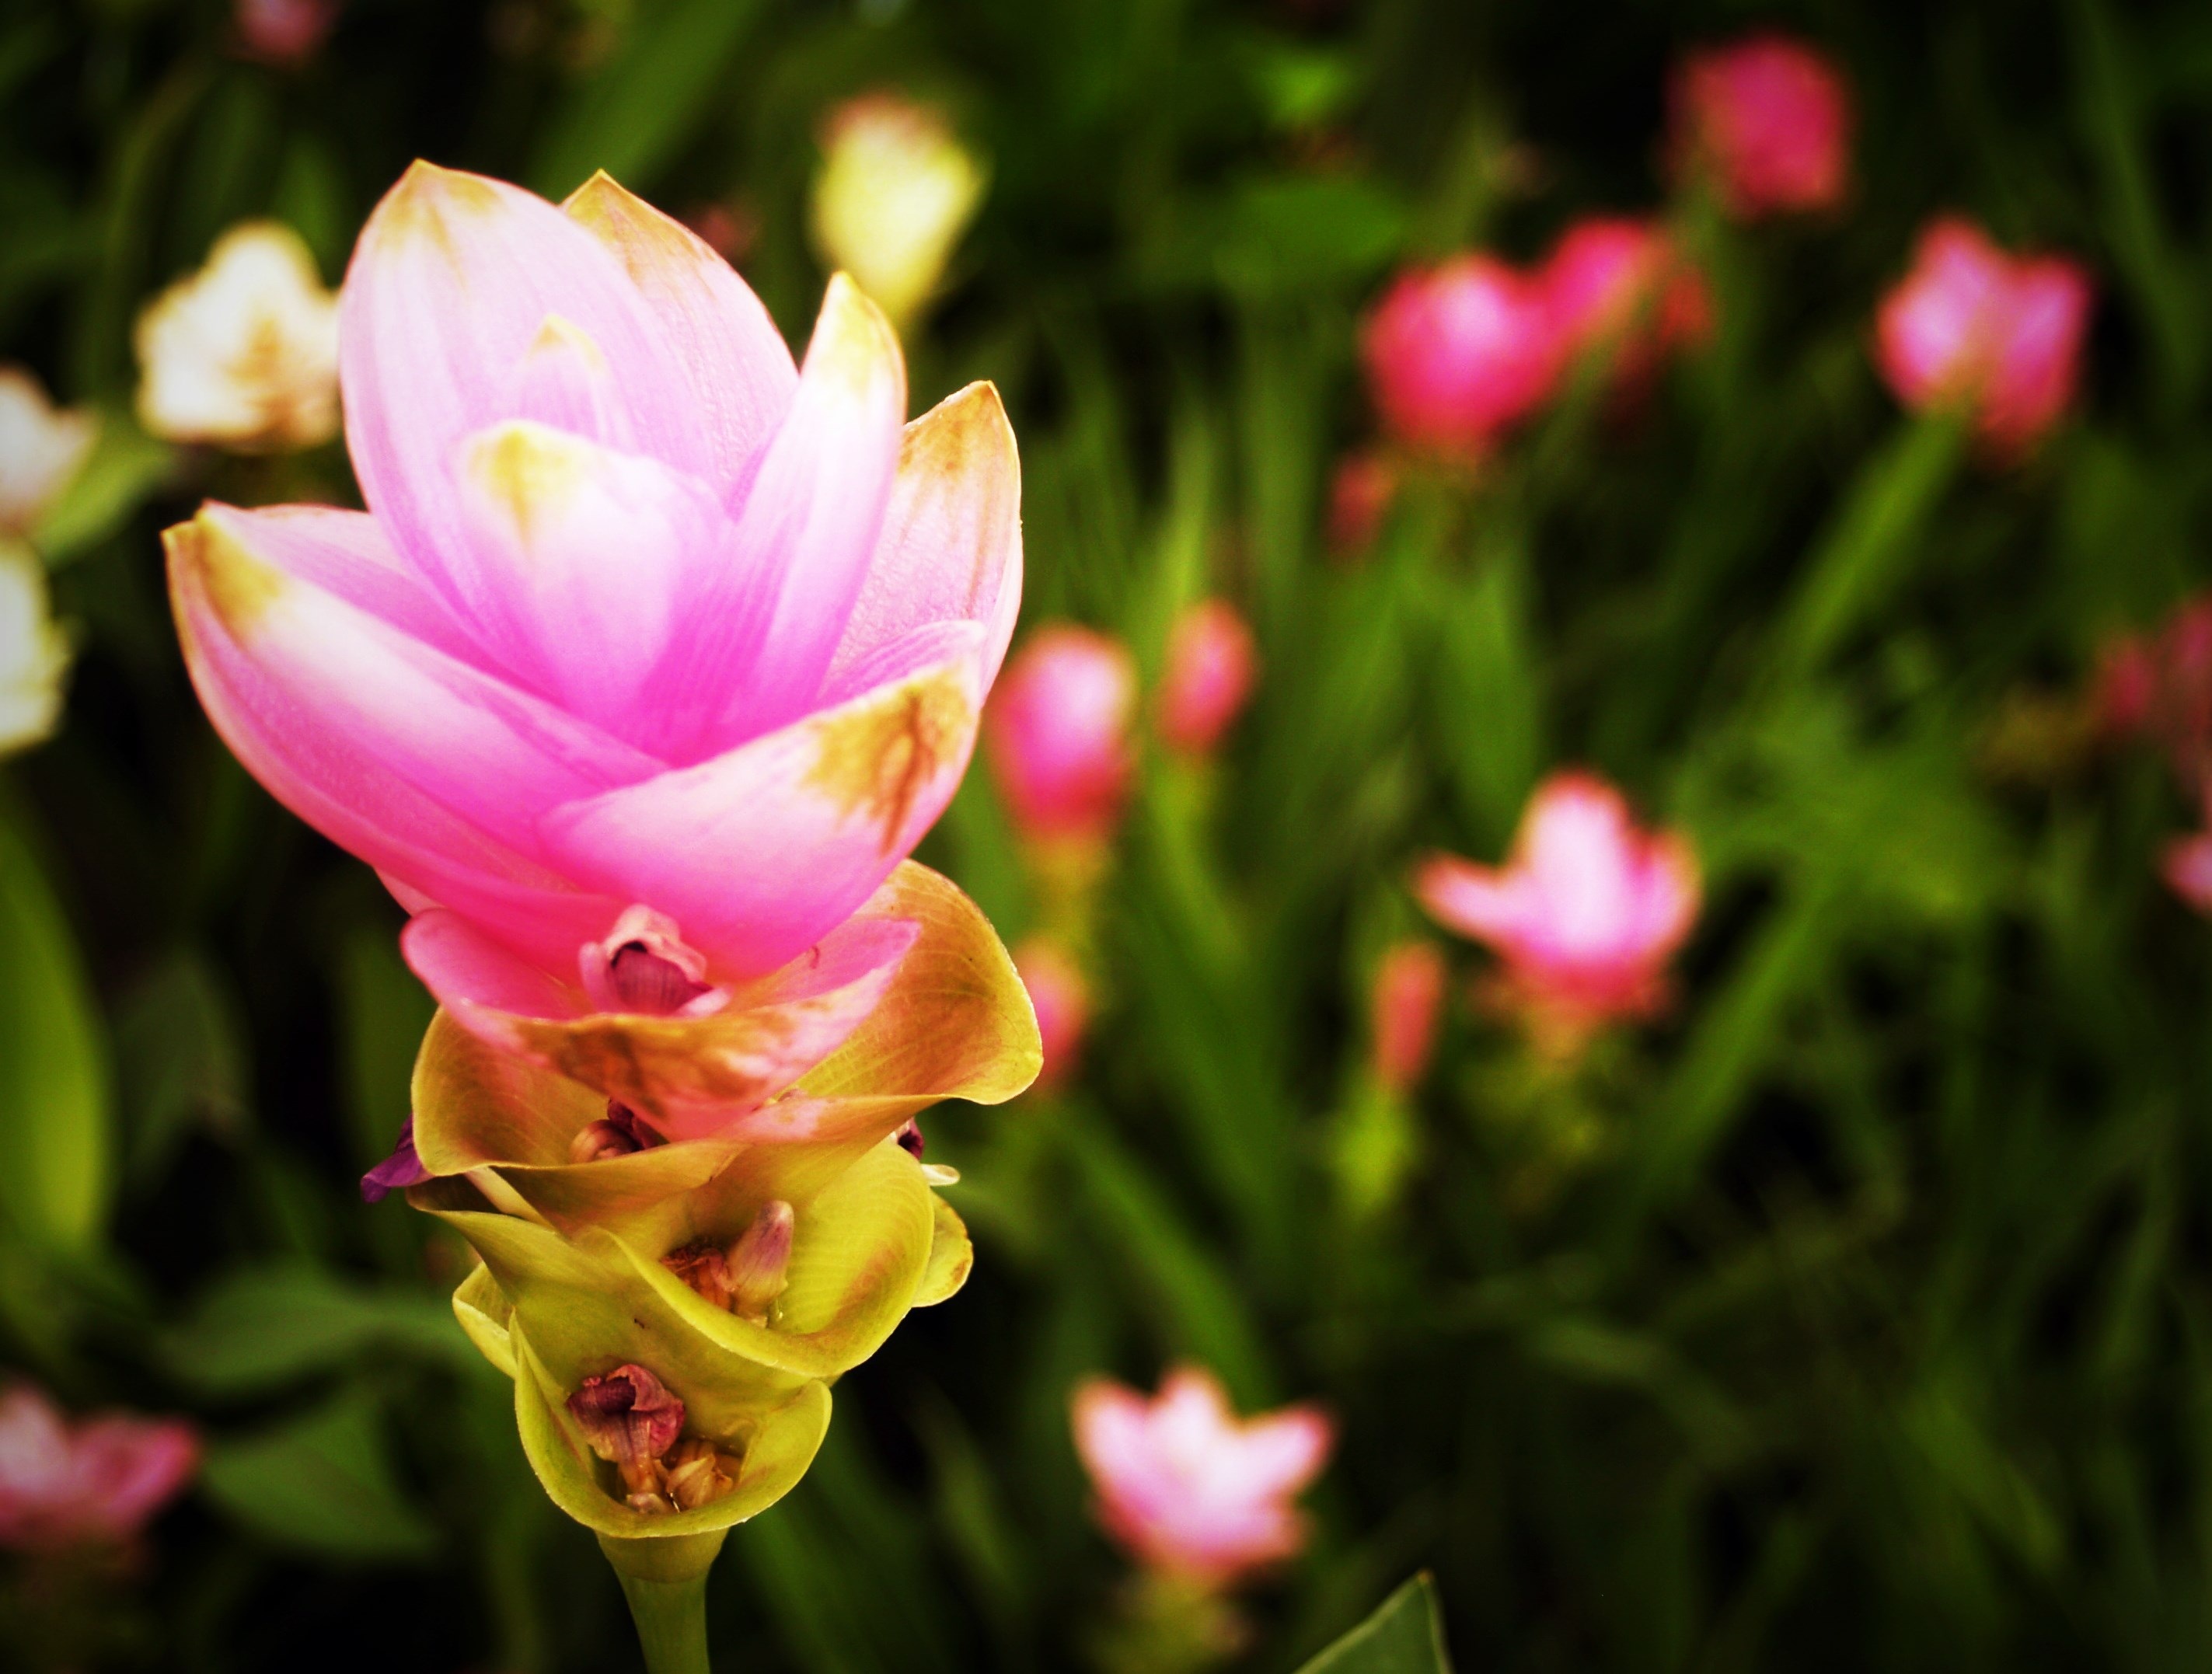
water, blossom, drop, plant, leaf, flower, petal, tulip, bouquet, pollen, green, spray, fresh, botany, pink, flora, flower pot, leafs, pinnacle, tulips, flower pattern, pink rose, flower garden, drop of water, flower background, pink flower, macro photography, pink flowers, green leaf, pink roses, flowering plant, flower bouquet, pink background, lobe, blossom background, blossom cherry, blossom tree, blossoming tree, flower vector, freshly, lodes, nosegay, pink backgrounds, siam tulip, siam tulip flower, siamtulip, tulip of thai, tulip thai, land plant